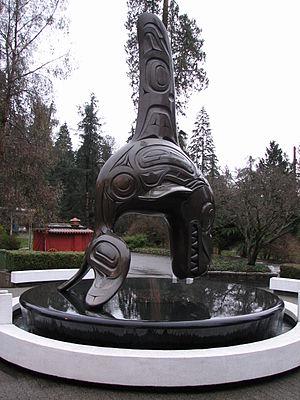
L'aquarium de Vancouver, dont le nom complet en anglais est Vancouver Aquarium Marine Science Centre, est un aquarium marin canadien située en Colombie-Britannique, dans le parc Stanley de la ville de Vancouver.